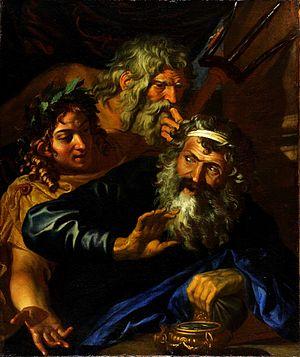
Dans la mythologie grecque, Laomédon, fils d'Ilos et d'Eurydice, est le second roi mythique de Troie, au XIVᵉ siècle av. J.-C. ou au XIIIᵉ siècle av. J.-C. Il est notamment le père de Priam, roi de Troie au cours de la guerre contre les Grecs, et d'Hésione qu'il fait enchaîner à un rocher, la sacrifiant au monstre marin Céto, envoyé de la colère de Poséidon. Elle est sauvée grâce à l'intervention d'Héraclès. Il fait bâtir le mur qui protège sa ville par les dieux Apollon et Poséidon. Refusant de les rétribuer, il attire leur courroux sur lui et ses sujets. Son histoire met souvent en avant sa mauvaise foi et ses parjures à l'encontre des dieux et d'Héraclès. Sa légende préfigure la guerre de Troie.